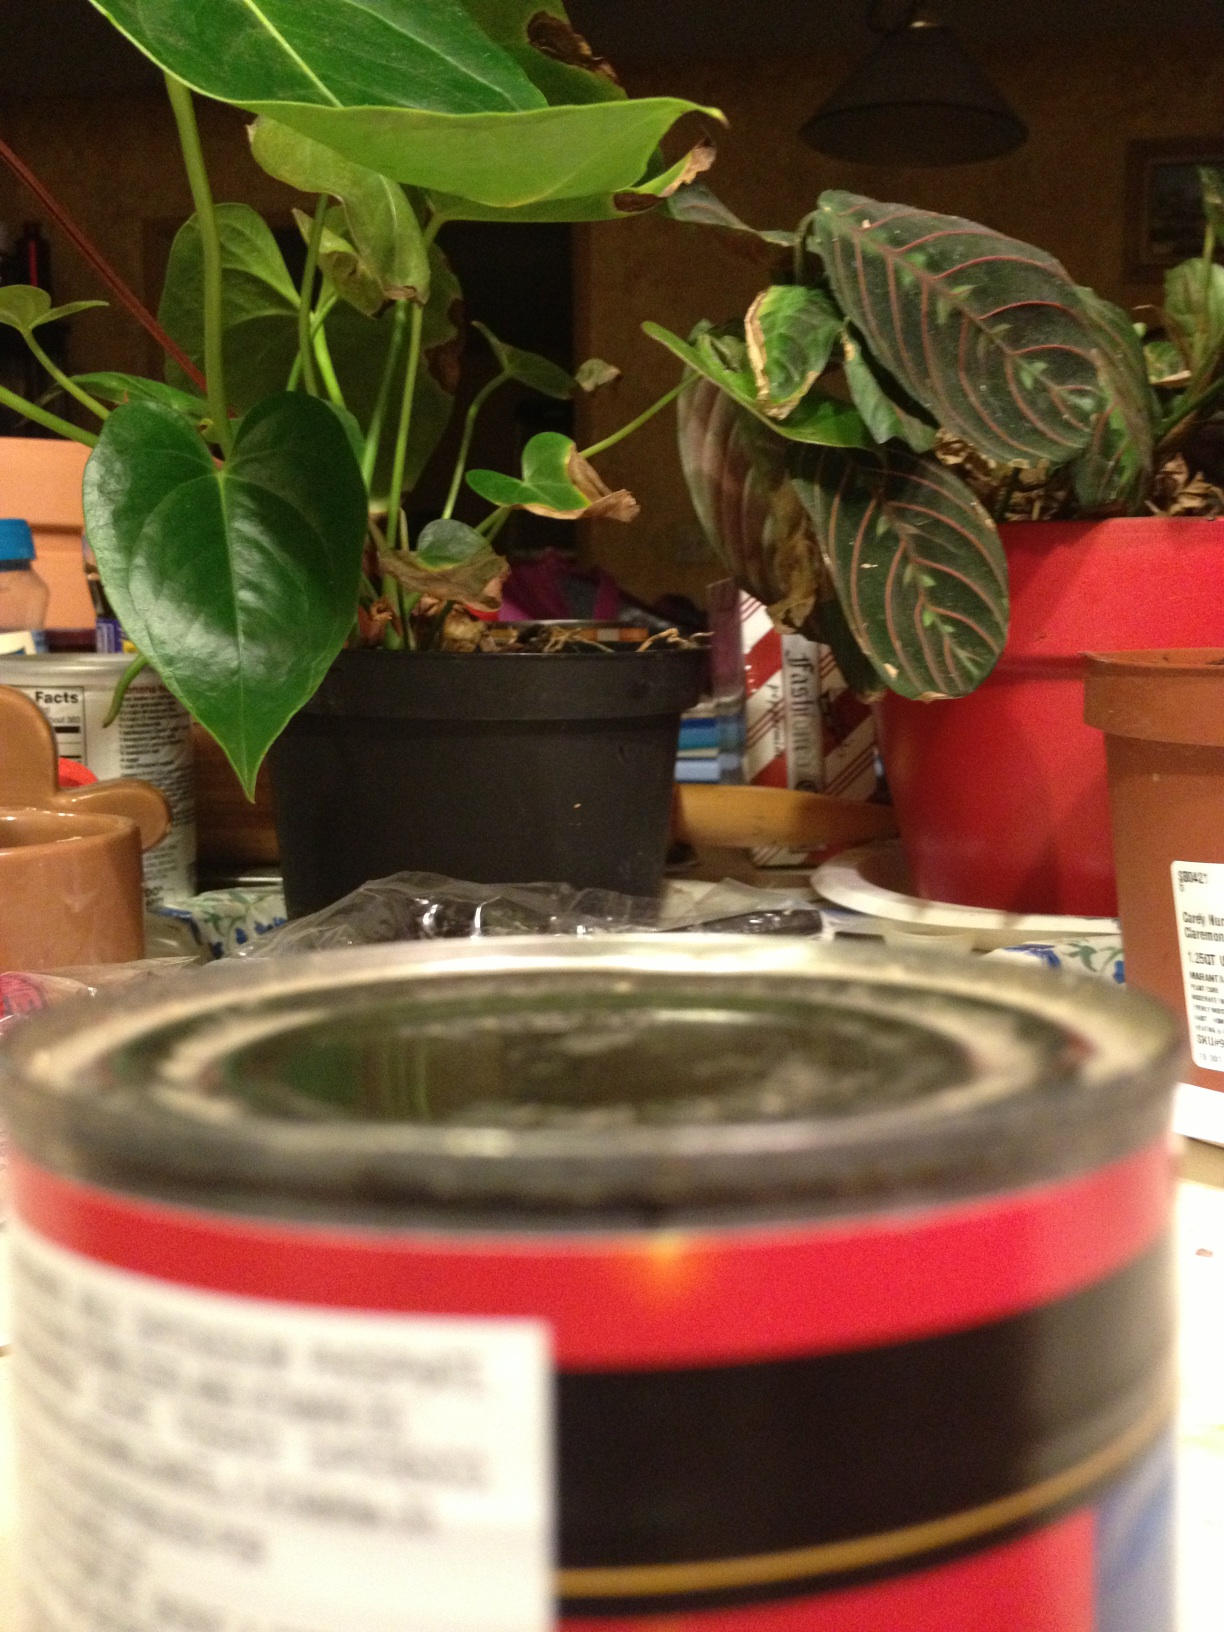Question: What's in this can?
Answer: unanswerable